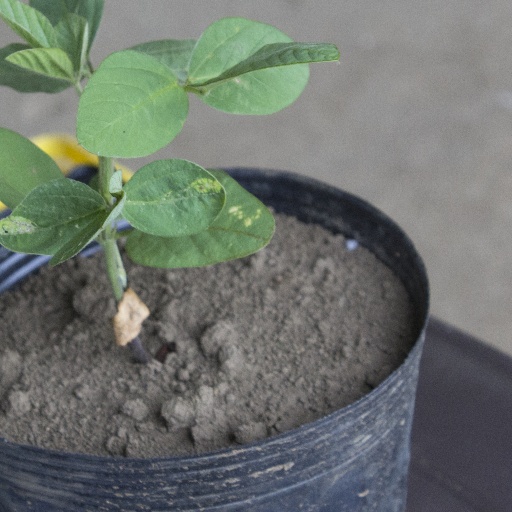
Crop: soybean